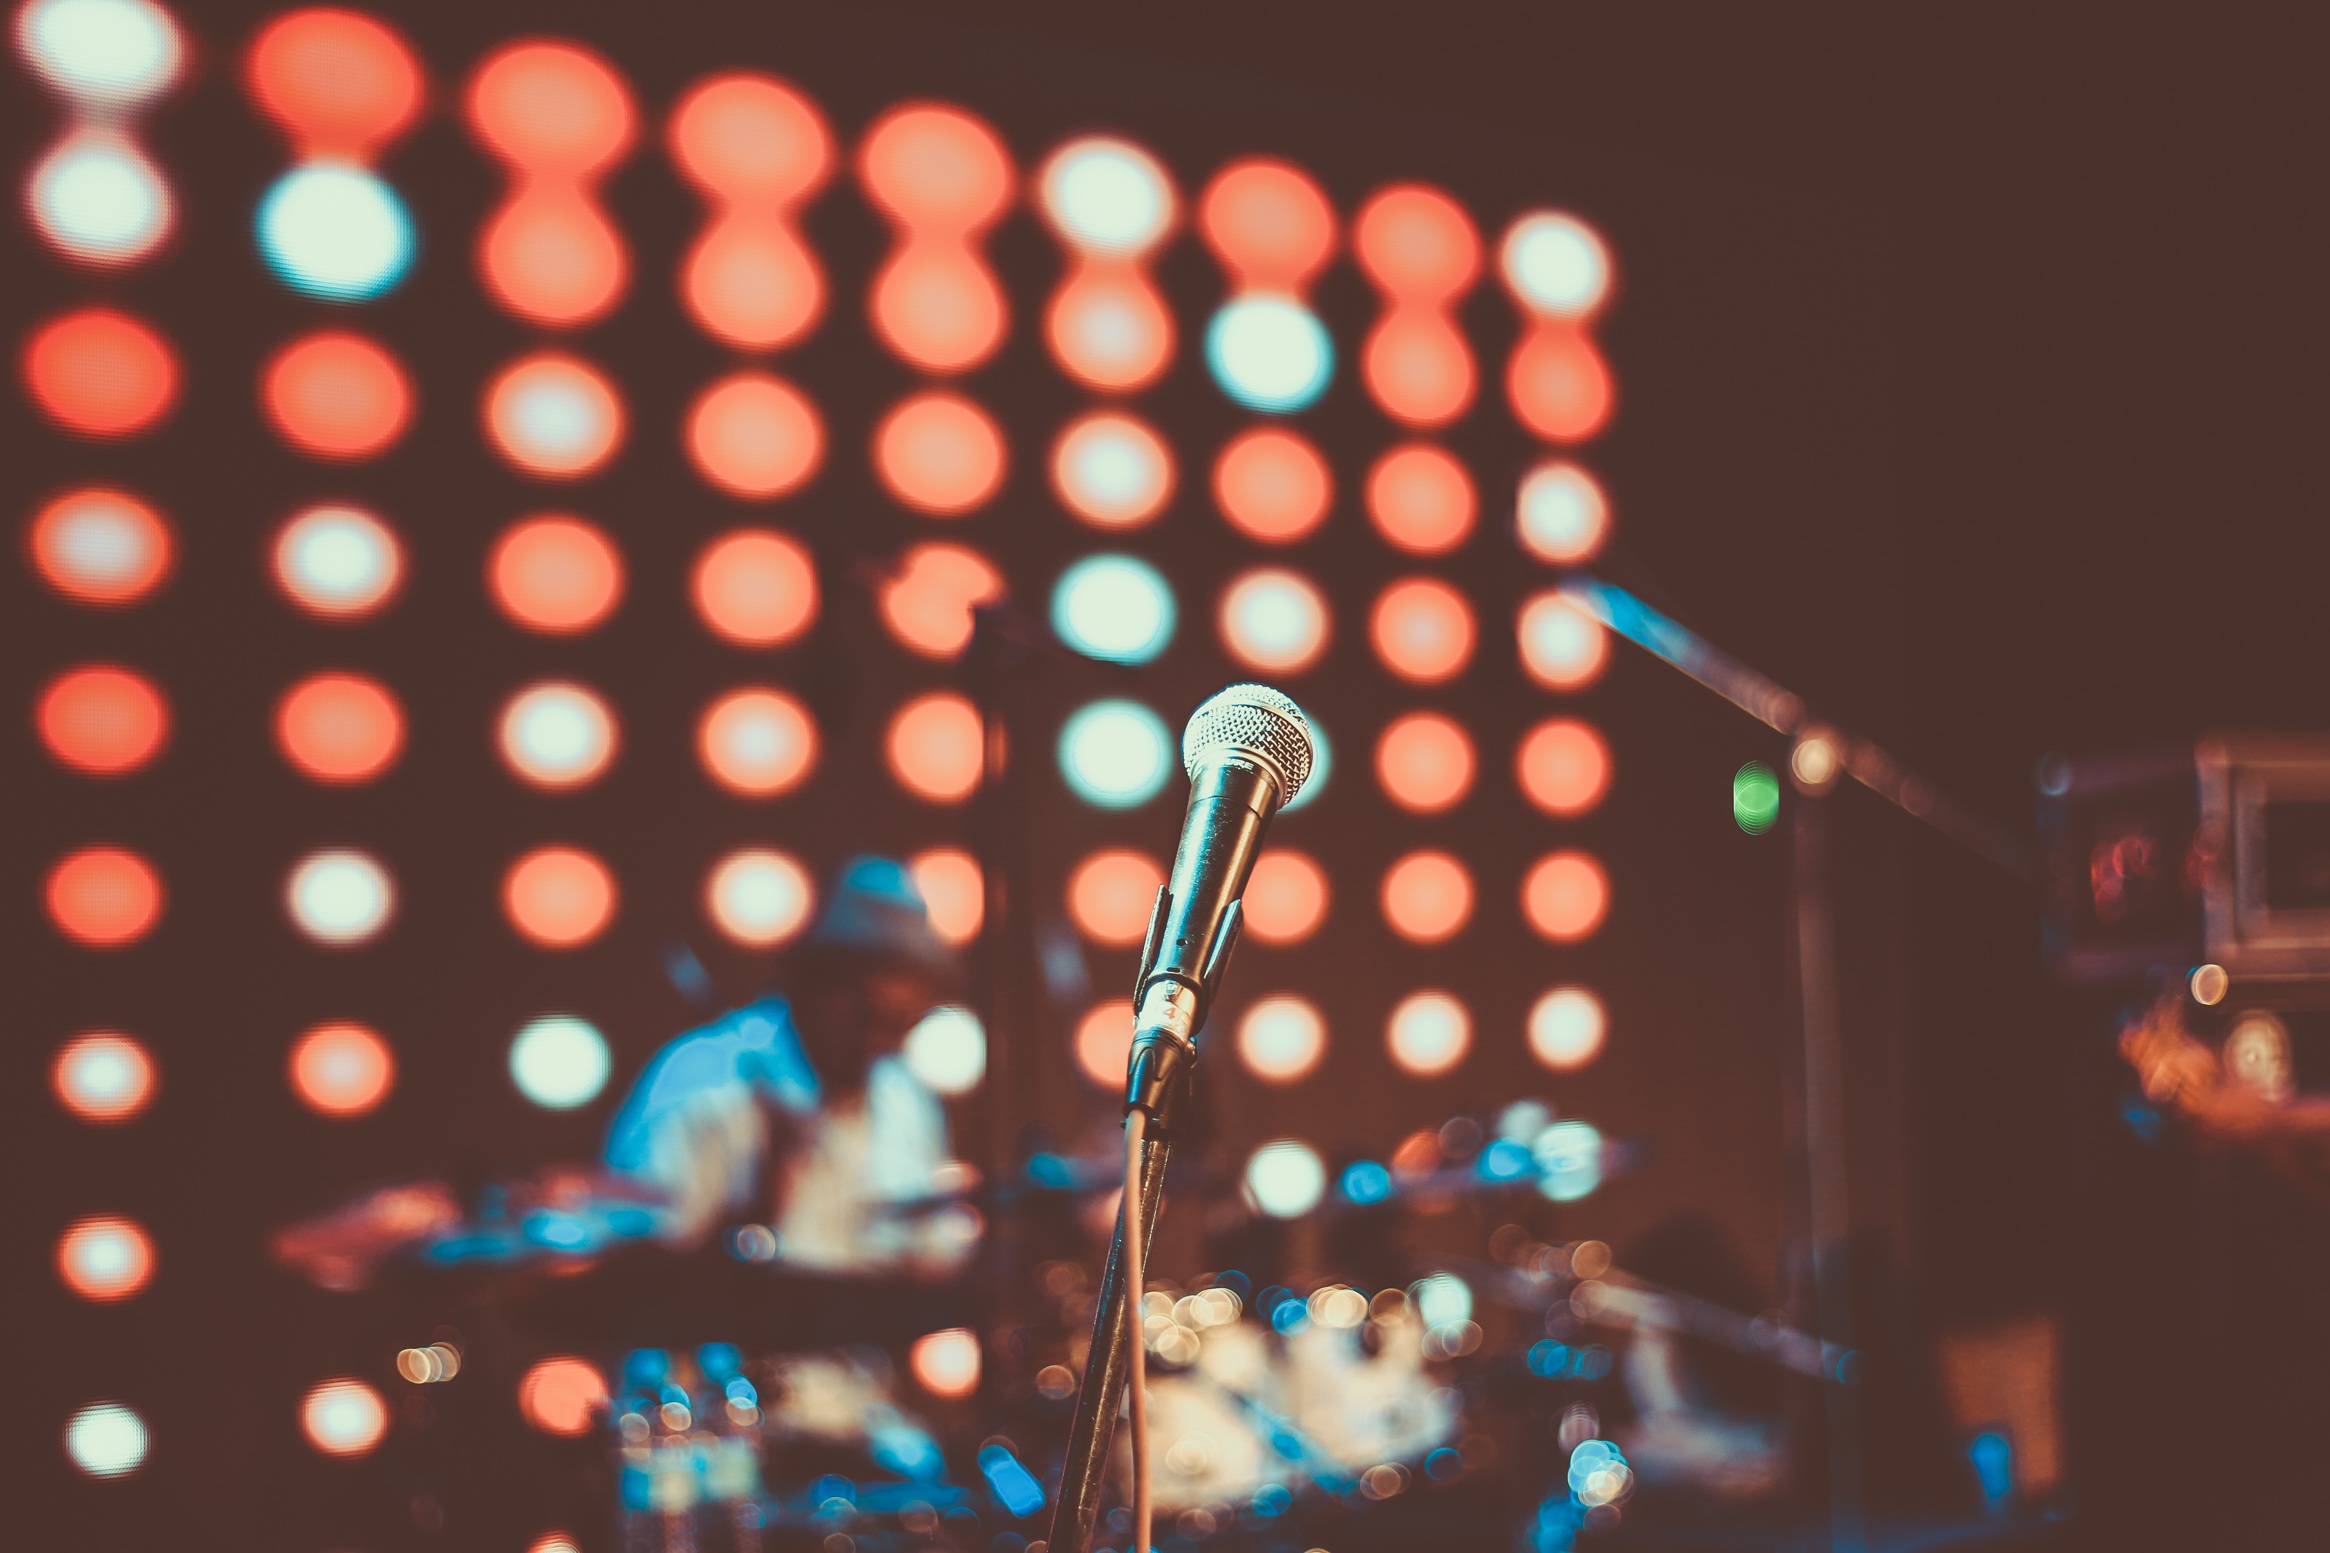
light, night, color, lighting, circle, christmas decoration, design, shape, christmas lights